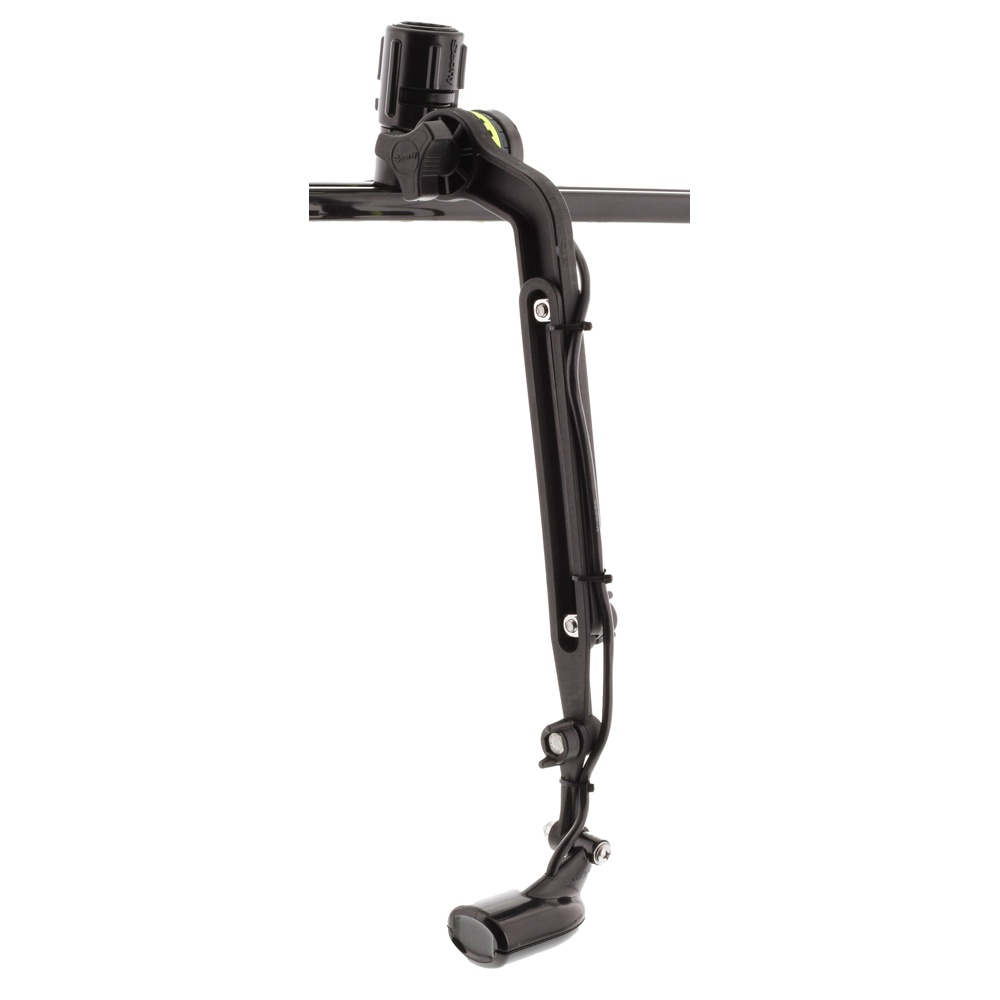
Scotty 141 Kayak/SUP Transducer Arm Mount w/438 Gear Head [0141]
141 Kayak/SUP Transducer Mounting Arm w/438 Gear-Head Kayak/Sup Transducer Mounting Arm made of high strength composite material that will give you years of service - withoutany corrosion problems. Also included is the 415 Slip Discs that offer micro adjustments when needed. The Scotty Transducer mount telescopes from a compact 11.5" to 18" when fully extended and swivel 360°. Includes the ever popular Scotty the 141 Track Adapter Mount that will allow you to install one of the Scotty Fishfinder mounts. WARNING: This product can expose you to chemicals including NICKEL (METALLIC) which is known to the State of California to cause cancer. For more information go to P65Warnings.ca.gov . Brochure (pdf) .embed-container { position: relative; padding-bottom: 56.25%; height: 0; overflow: hidden; max-width: 100%; } .embed-container iframe, .embed-container object, .embed-container embed { position: absolute; top: 0; left: 0; width: 100%; height: 100%; }
Brand: Scotty
Category: Sporting Goods > Outdoor Recreation > Boating & Water Sports > Watercraft Storage Racks > Boat Storage Racks